China Balbino

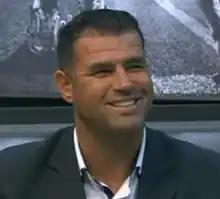
Balbino in 2017

Jeverson Wilson Walter Balbino (born 20 June 1979), known as China Balbino, is a Brazilian football coach and former player who played as a central defender.